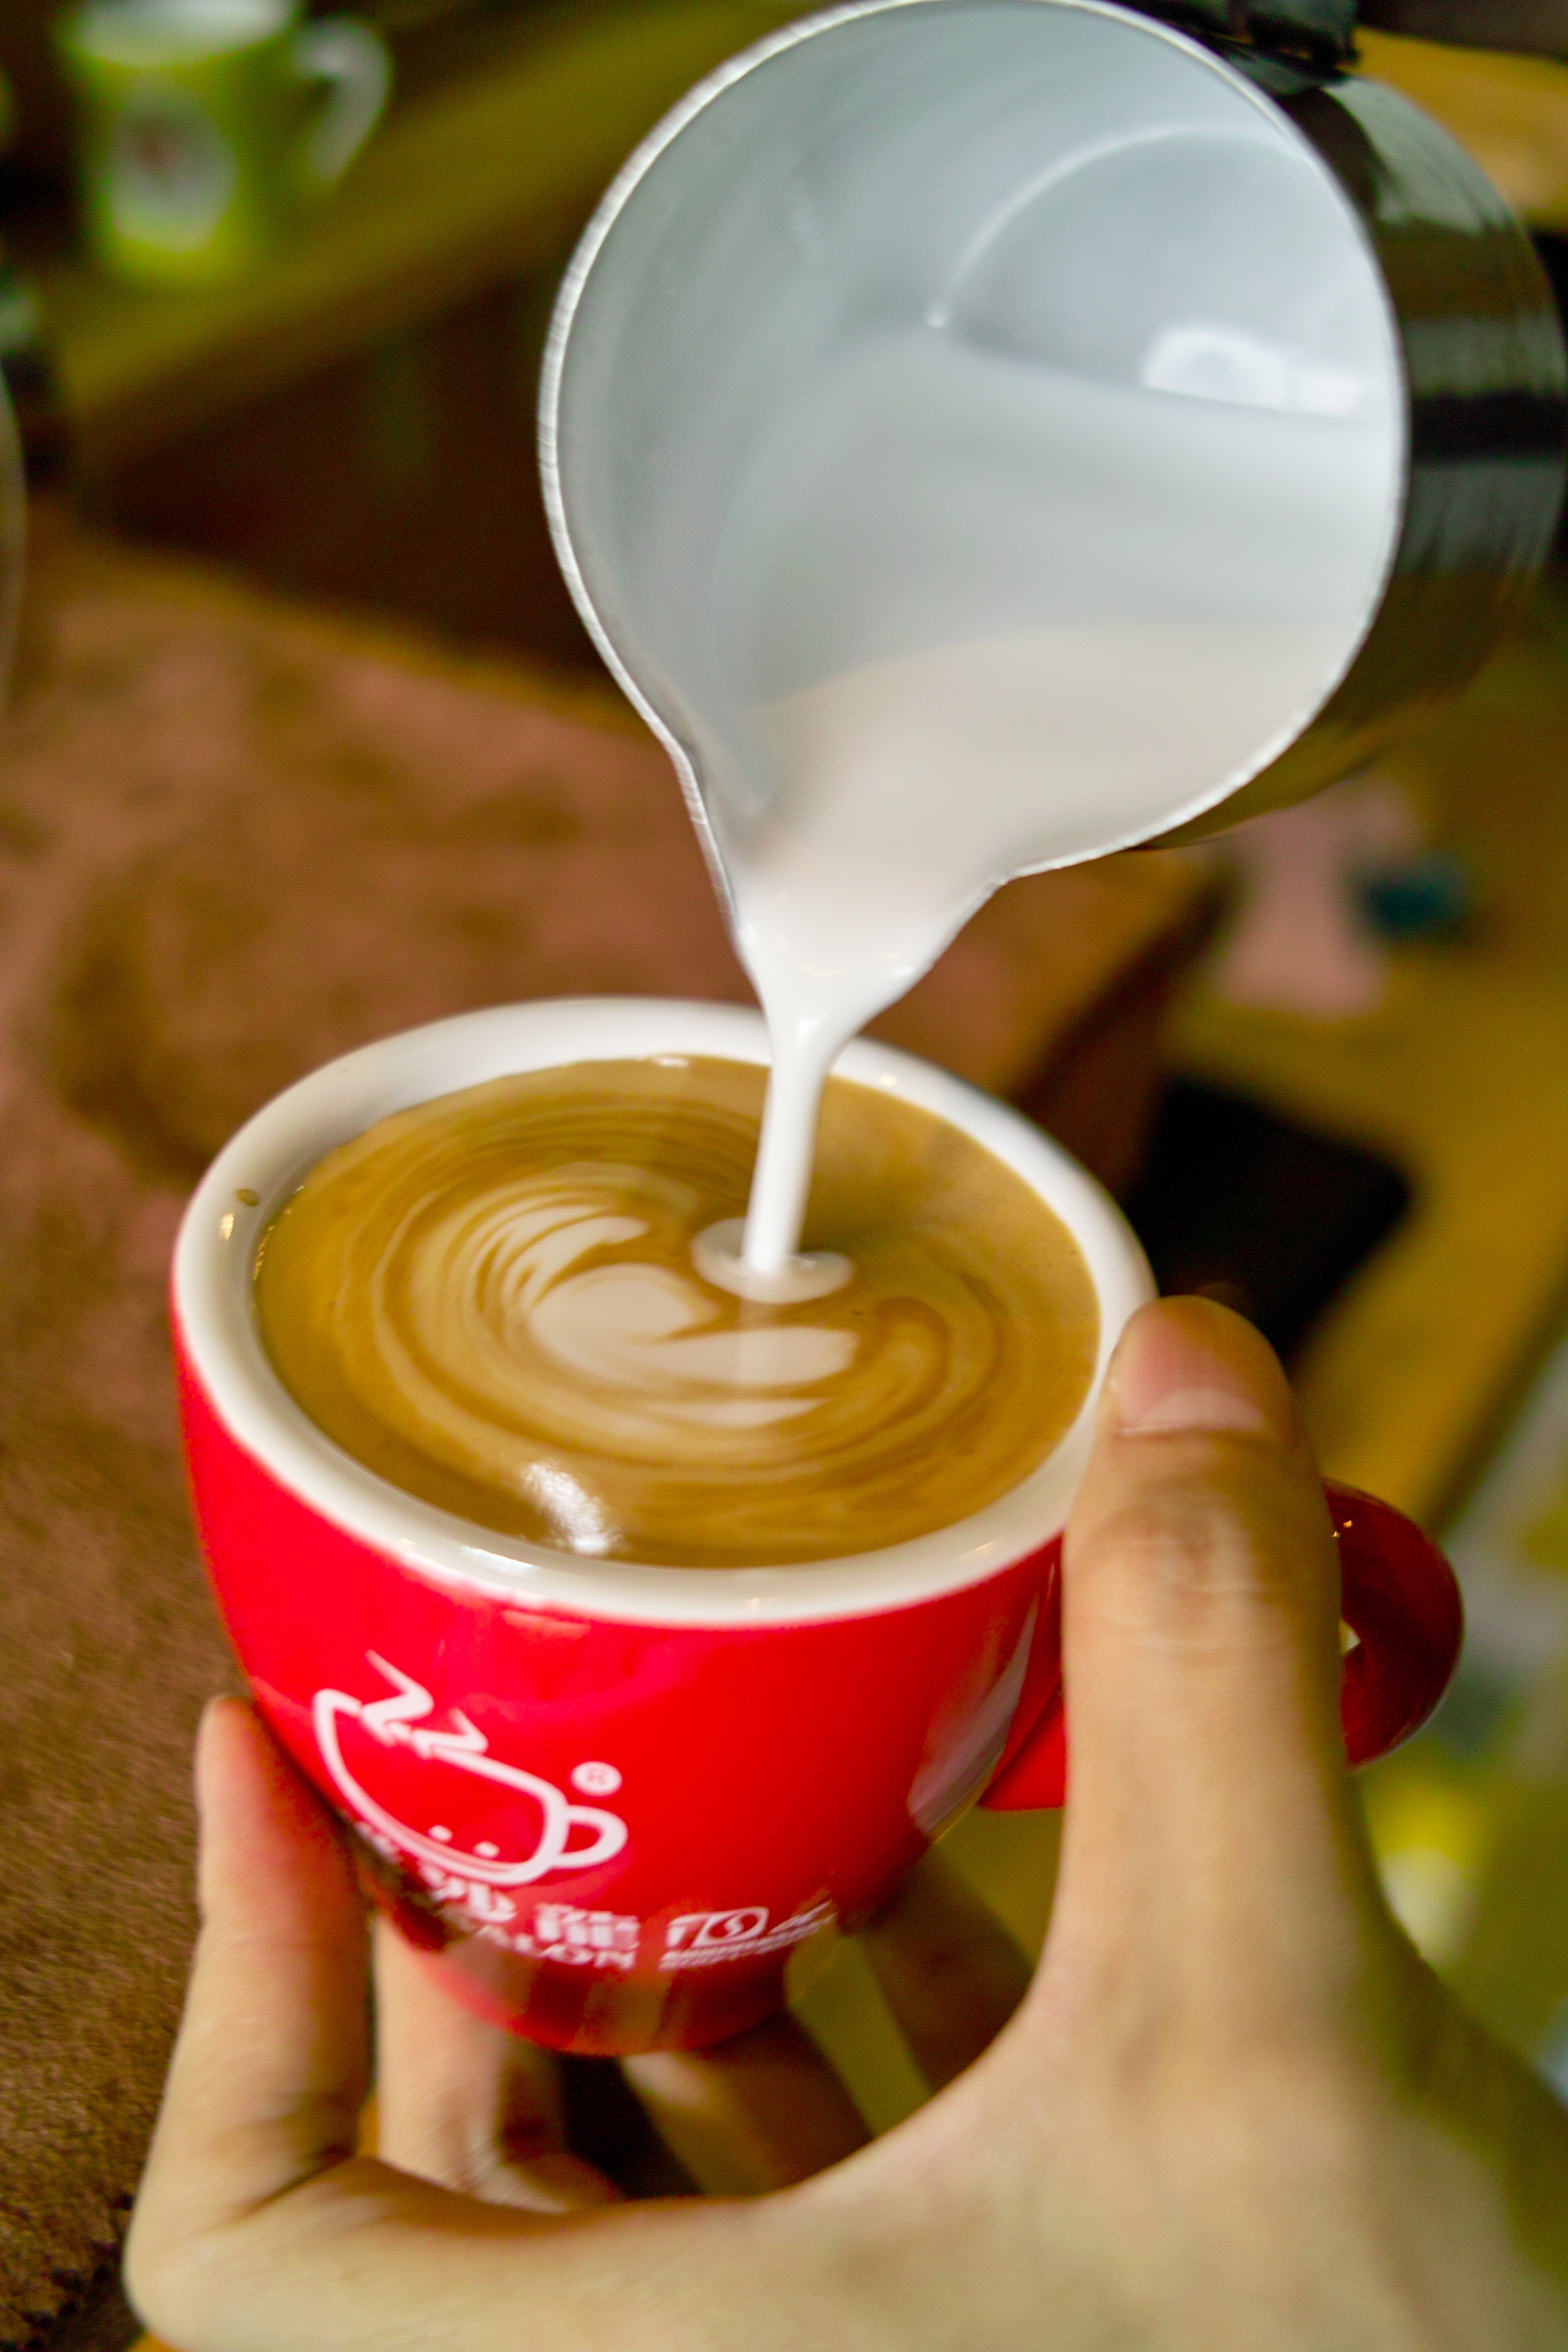
coffee, latte, meal, food, produce, drink, breakfast, dessert, latte art, flavor, coffee latte